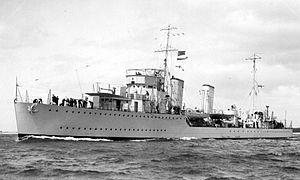
Le convoi HX 2 est un convoi passant dans l'Atlantique nord, pendant la Seconde Guerre mondiale. Il part de Halifax au Canada le 23 septembre 1939 pour différents ports du Royaume-Uni et de la France. Il arrive à Liverpool le 10 octobre 1939.
Le NCSM Skeena (D59) est un destroyer de la Marine royale canadienne des Forces canadiennes. Il fut l'un des deux navires de la classe River spécifiquement construit pour le Canada par la John I. Thornycroft & Company de Southampton en Angleterre. Il est issu de la classe de destroyers conventionnels britanniques de classe A.
La classe River est une classe de destroyers en service dans la Marine royale canadienne de 1931 à 1945. Les NCSM Skeena et Saguenay furent les deux premiers navires de cette classe construits pour la MRC et étaient basés sur la Classe A de la Royal Navy britannique.